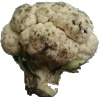
Label: cauliflower